People Express Airlines (2010s)

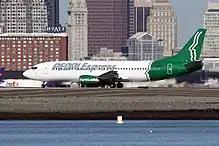
PEOPLExpress Boeing 737-400 N745VA lines up for take-off at Boston's Logan International Airport (July 2014)

At a press event on May 30, 2014, PEX announced that flight operations would commence on June 30, 2014. Flights were operated by Vision Airlines doing business as PEOPLExpress. The airline utilized Vision Airlines' existing USDOT scheduled authority and FAA Part 121 certification. People Express had planned on obtaining its own FAA certification and begin operating independently within the next few years.